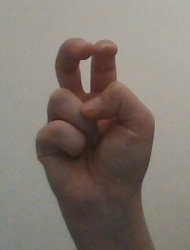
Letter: toot